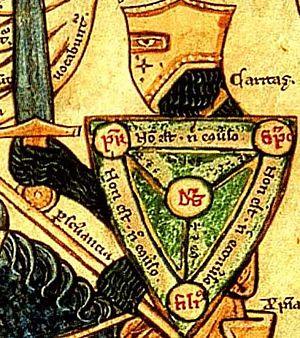
Le Symbole d'Athanase est aussi appelé Quicumque, de son premier mot, pour éviter la mention d'Athanase, il est partout attribué à saint Athanase, son attribution à ce dernier est débattue. Saint Césaire d'Arles est le premier à citer ce Symbole, et il l'attribue bien à saint Athanase.